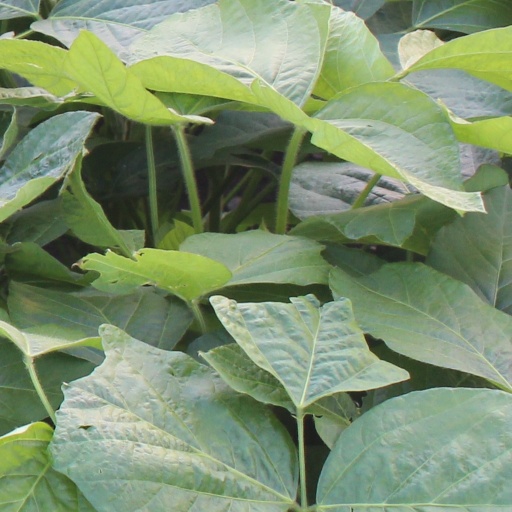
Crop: soybean